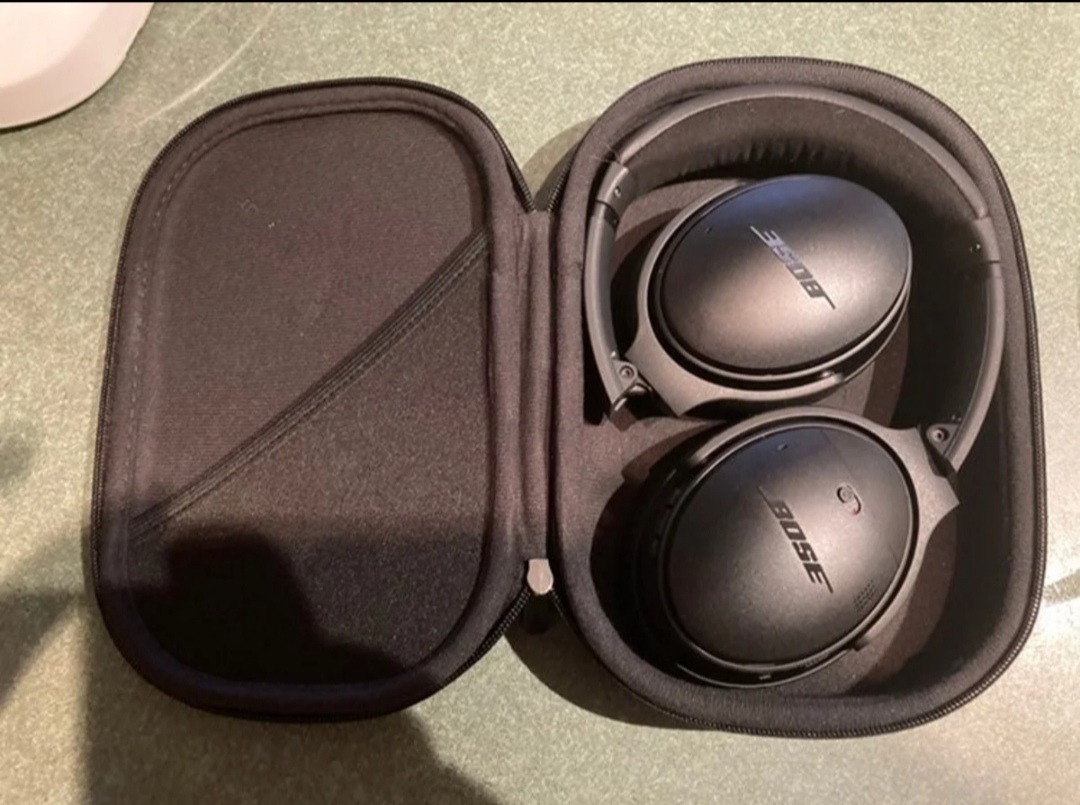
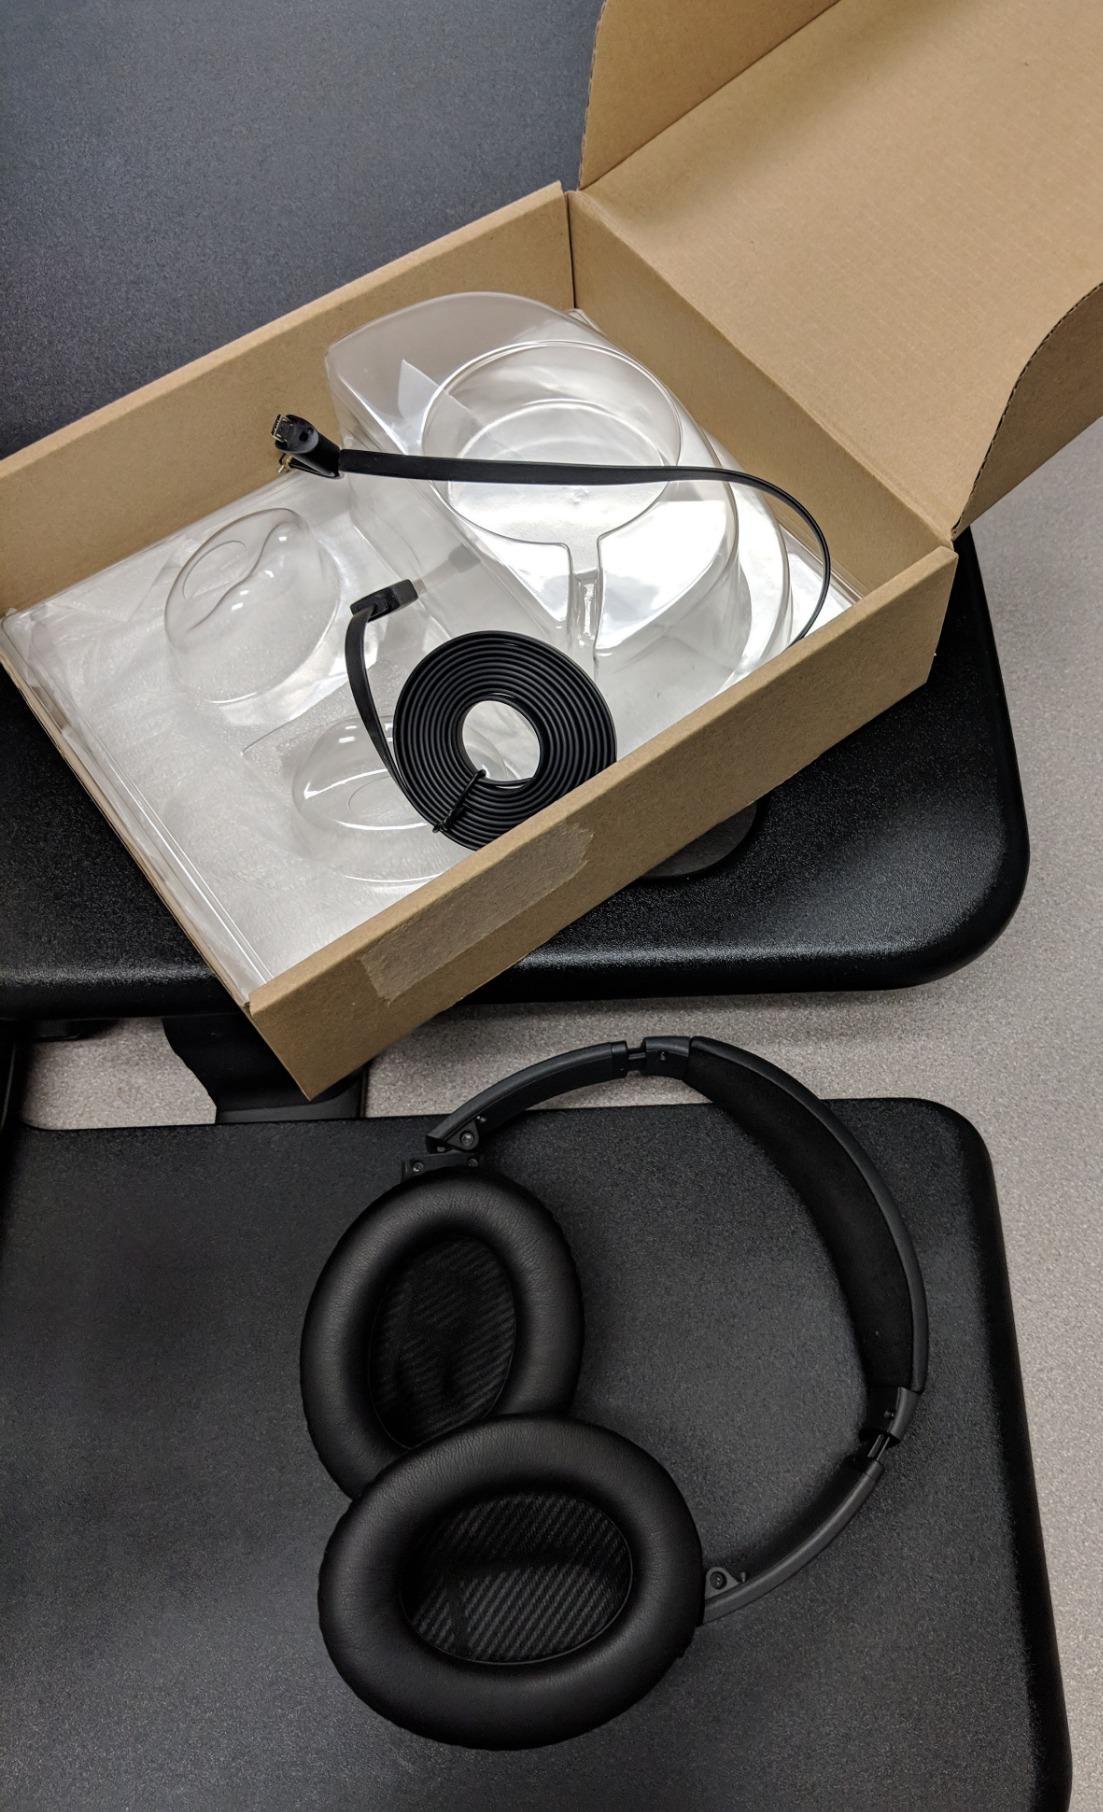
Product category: headphones
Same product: yes